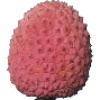
Label: Lychee 1